Pražský Krysařík

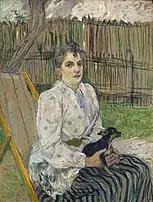
Henri de Toulouse-Lautrec (1864–1901). Lady with a Dog

Czech dog breeders claim that krysaříks (ratters) are one of the oldest Czech breeds. The first mentions of these ratter dogs are found in the writings of the historian Einhard, dating back to the 8th-9th centuries. The Polish historian Gallus Anonymus mentions the beloved ratters of King Bolesław II the Generous (1058–1081). He became fond of the ratter and had two of them imported to Poland from Bohemia. As their name suggests they were also commonly used as rat catchers in rural and urban households. Ratters are even mentioned in the writings of Jules Michelet: Charles IV of Luxembourg, during his visit to France in 1377, presented three ratters to King Charles V of France as a precious gift, and later they were inherited by his son the Dauphin. In historical chronicles and literary works, ratters are mentioned in connection with Wenceslaus IV, Rudolf II and other European rulers.